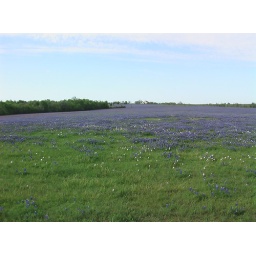
This field has indian paintbrush and bluebonnets mixed in. It's across the road from the pure bluebonnet field in the other picture.